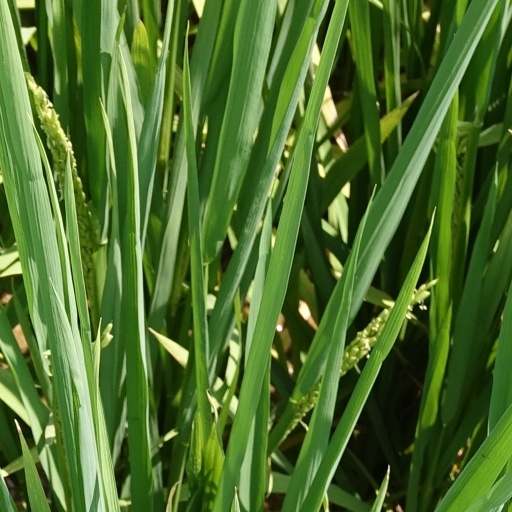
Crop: rice